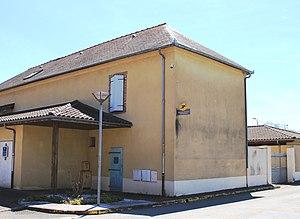
Poste d'Orleix (Hautes-Pyrénées)
Orleix est une commune française située dans le département des Hautes-Pyrénées, en région Occitanie.